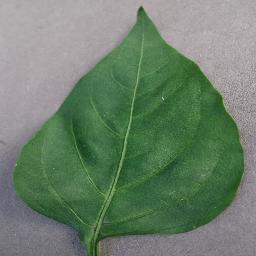
Label: Pepper,_bell___healthy